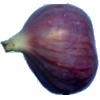
Label: Fig 1